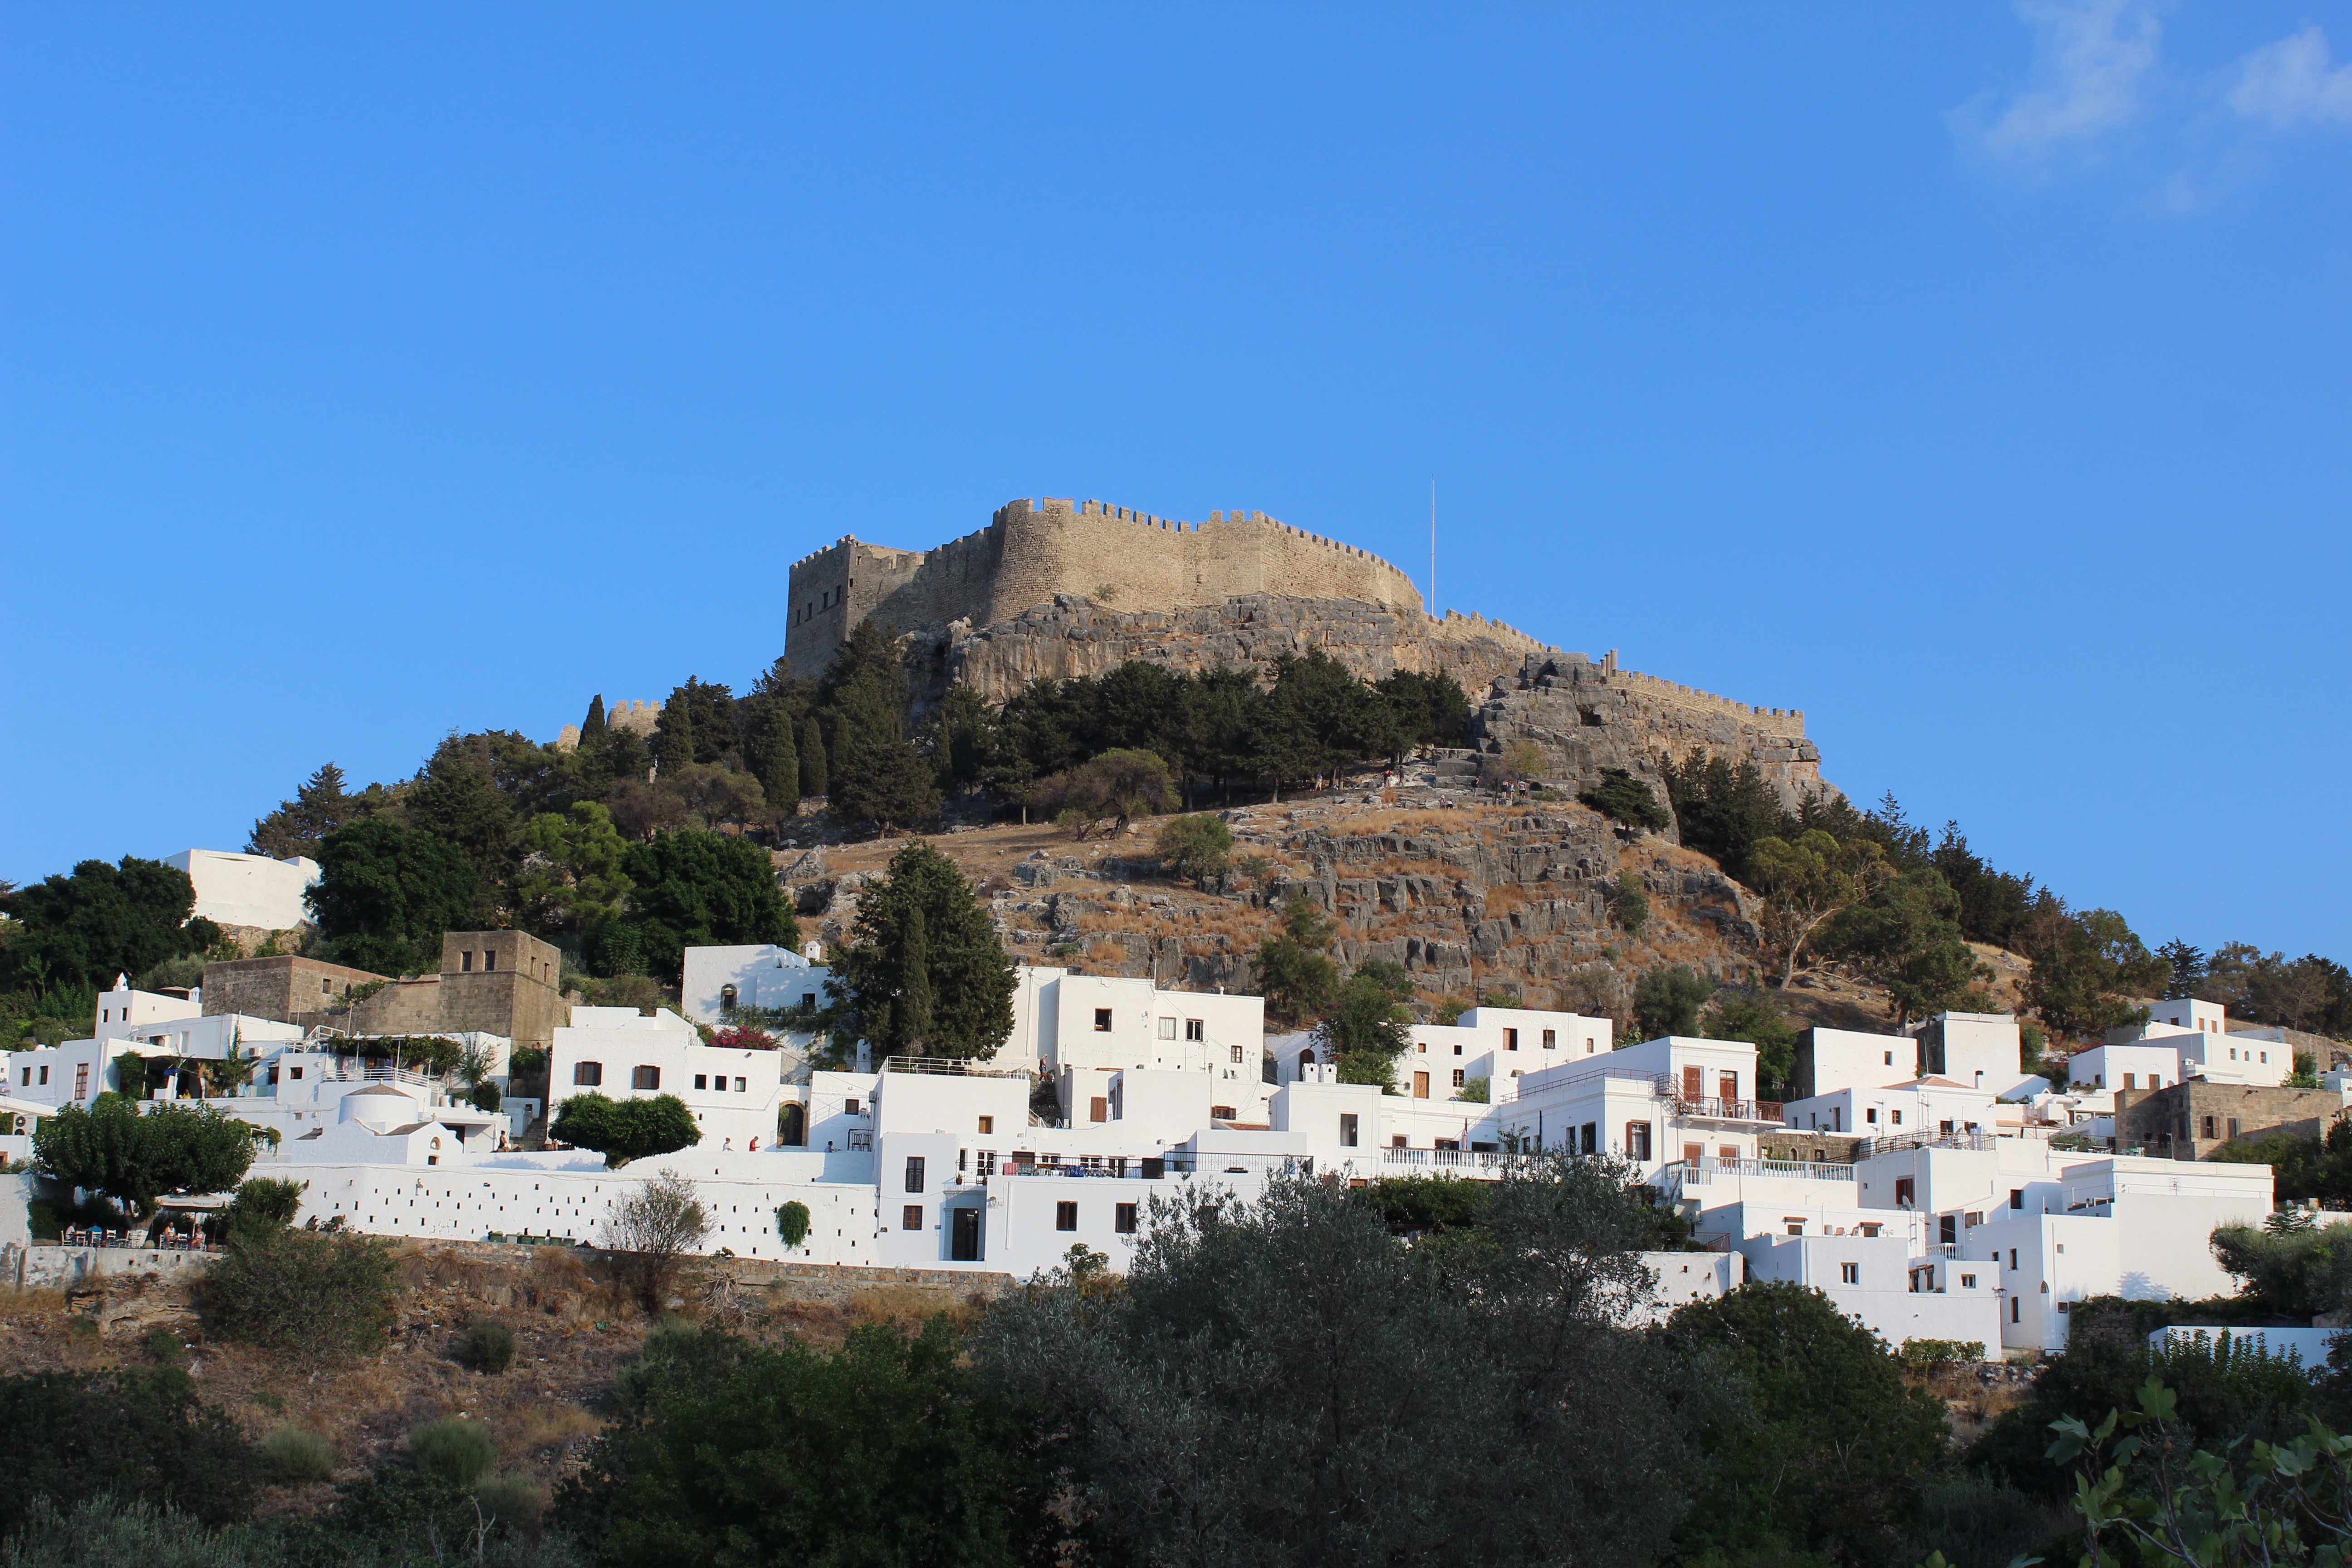
landscape, sea, coast, mountain, town, mountain range, panorama, summer, vacation, village, cliff, castle, tourism, terrain, ruins, monastery, greece, ecosystem, cape, rhodes island, historic site, human settlement